Dubai

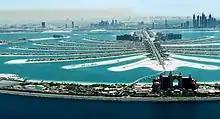
Dubai Palm Jumeirah and Marina in 2011

Dubai and the other "Trucial States" had long been a British protectorate where the British government took care of foreign policy and defence, as well as arbitrating between the rulers of the Eastern Gulf, the result of a treaty signed in 1892 named the "Exclusive Agreement". This was to change with Prime Minister Harold Wilson's announcement, on 16 January 1968, that all British troops were to be withdrawn from "East of Aden". The decision was to pitch the coastal emirates, together with Qatar and Bahrain, into fevered negotiations to fill the political vacuum that the British withdrawal would leave behind.